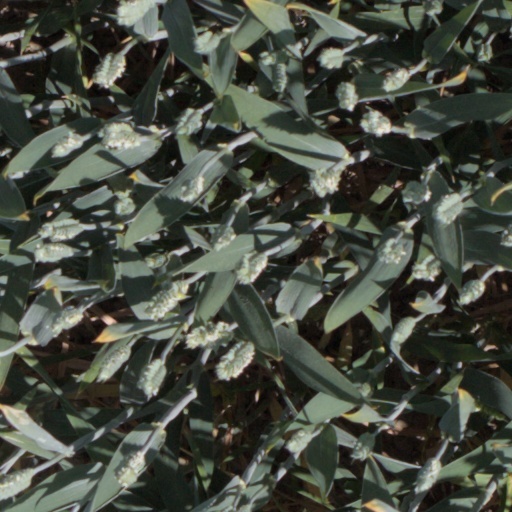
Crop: wheat